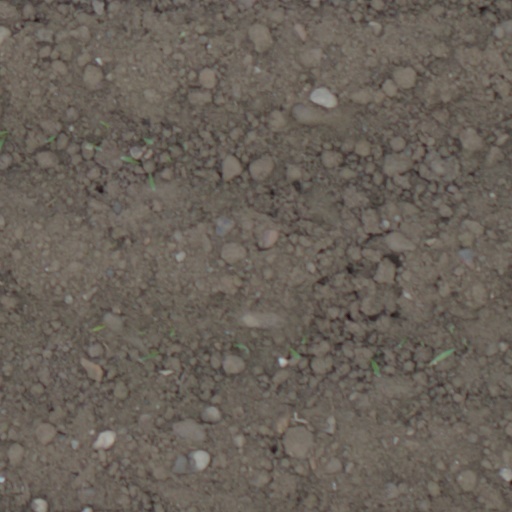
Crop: wheat